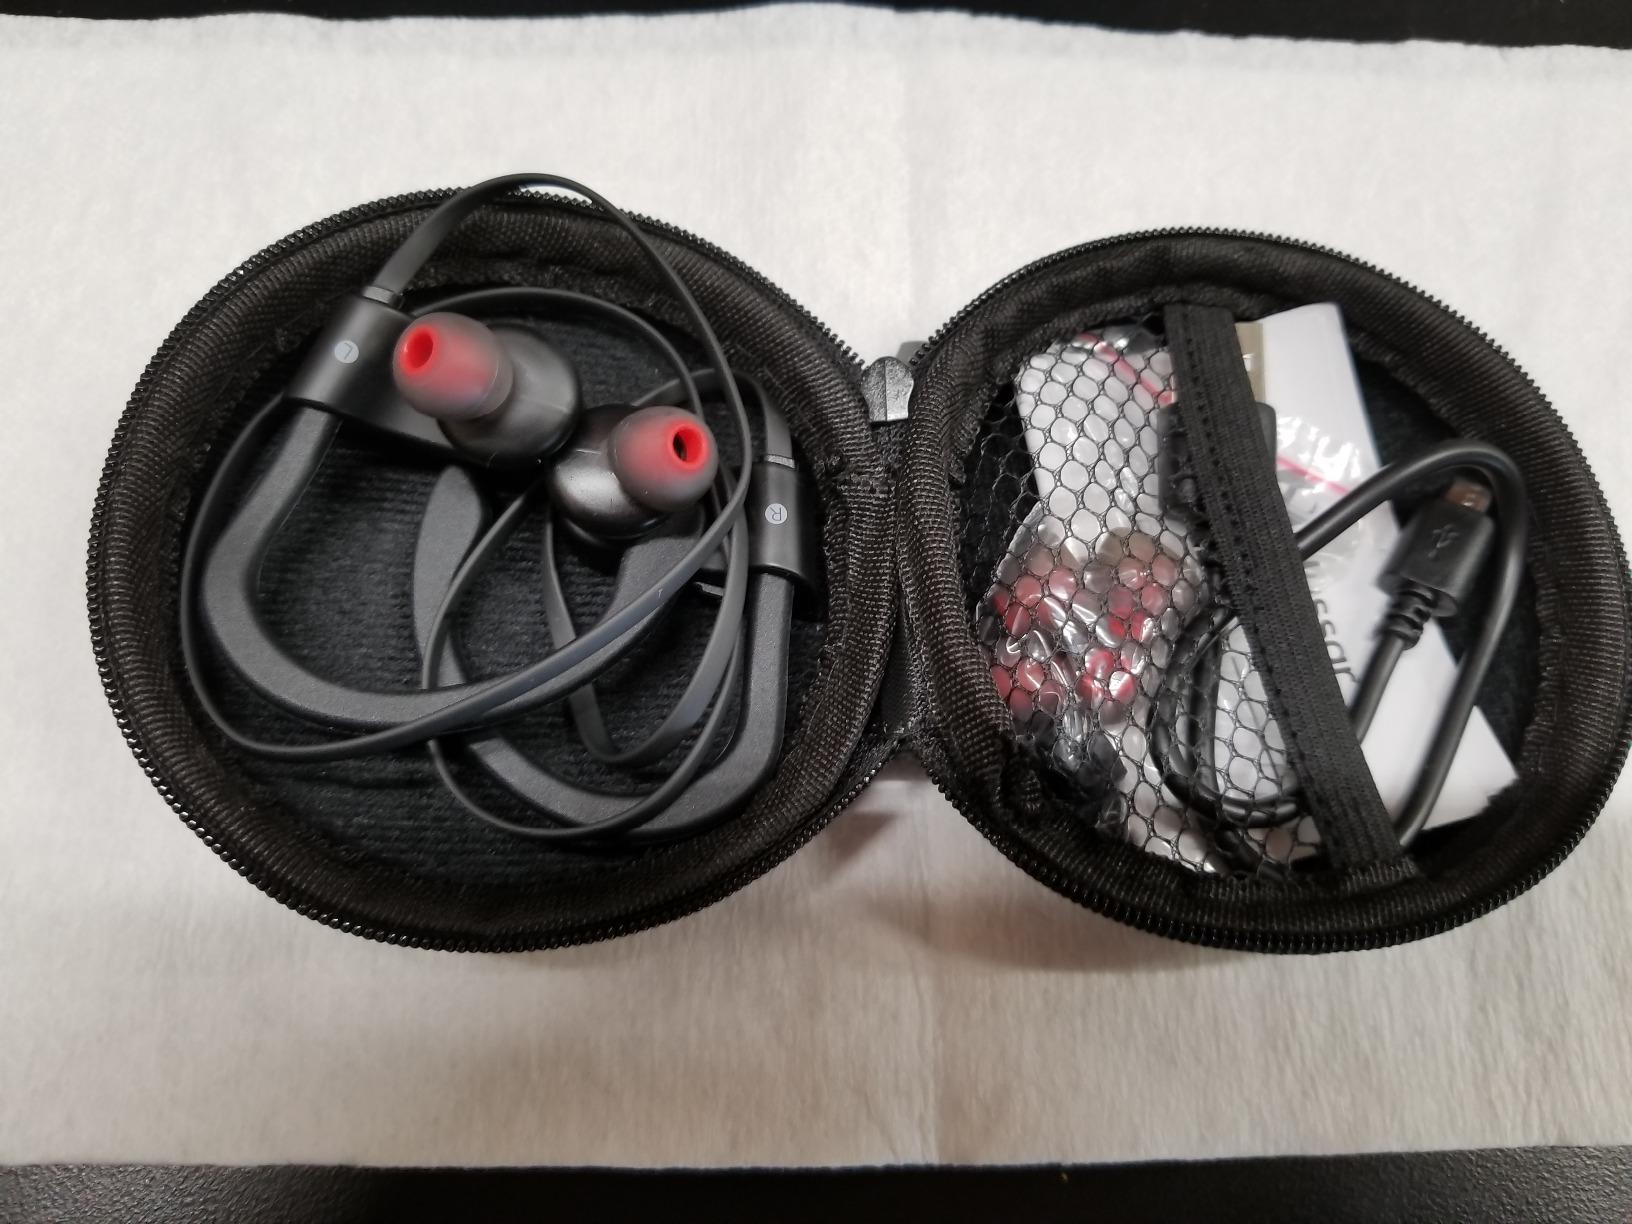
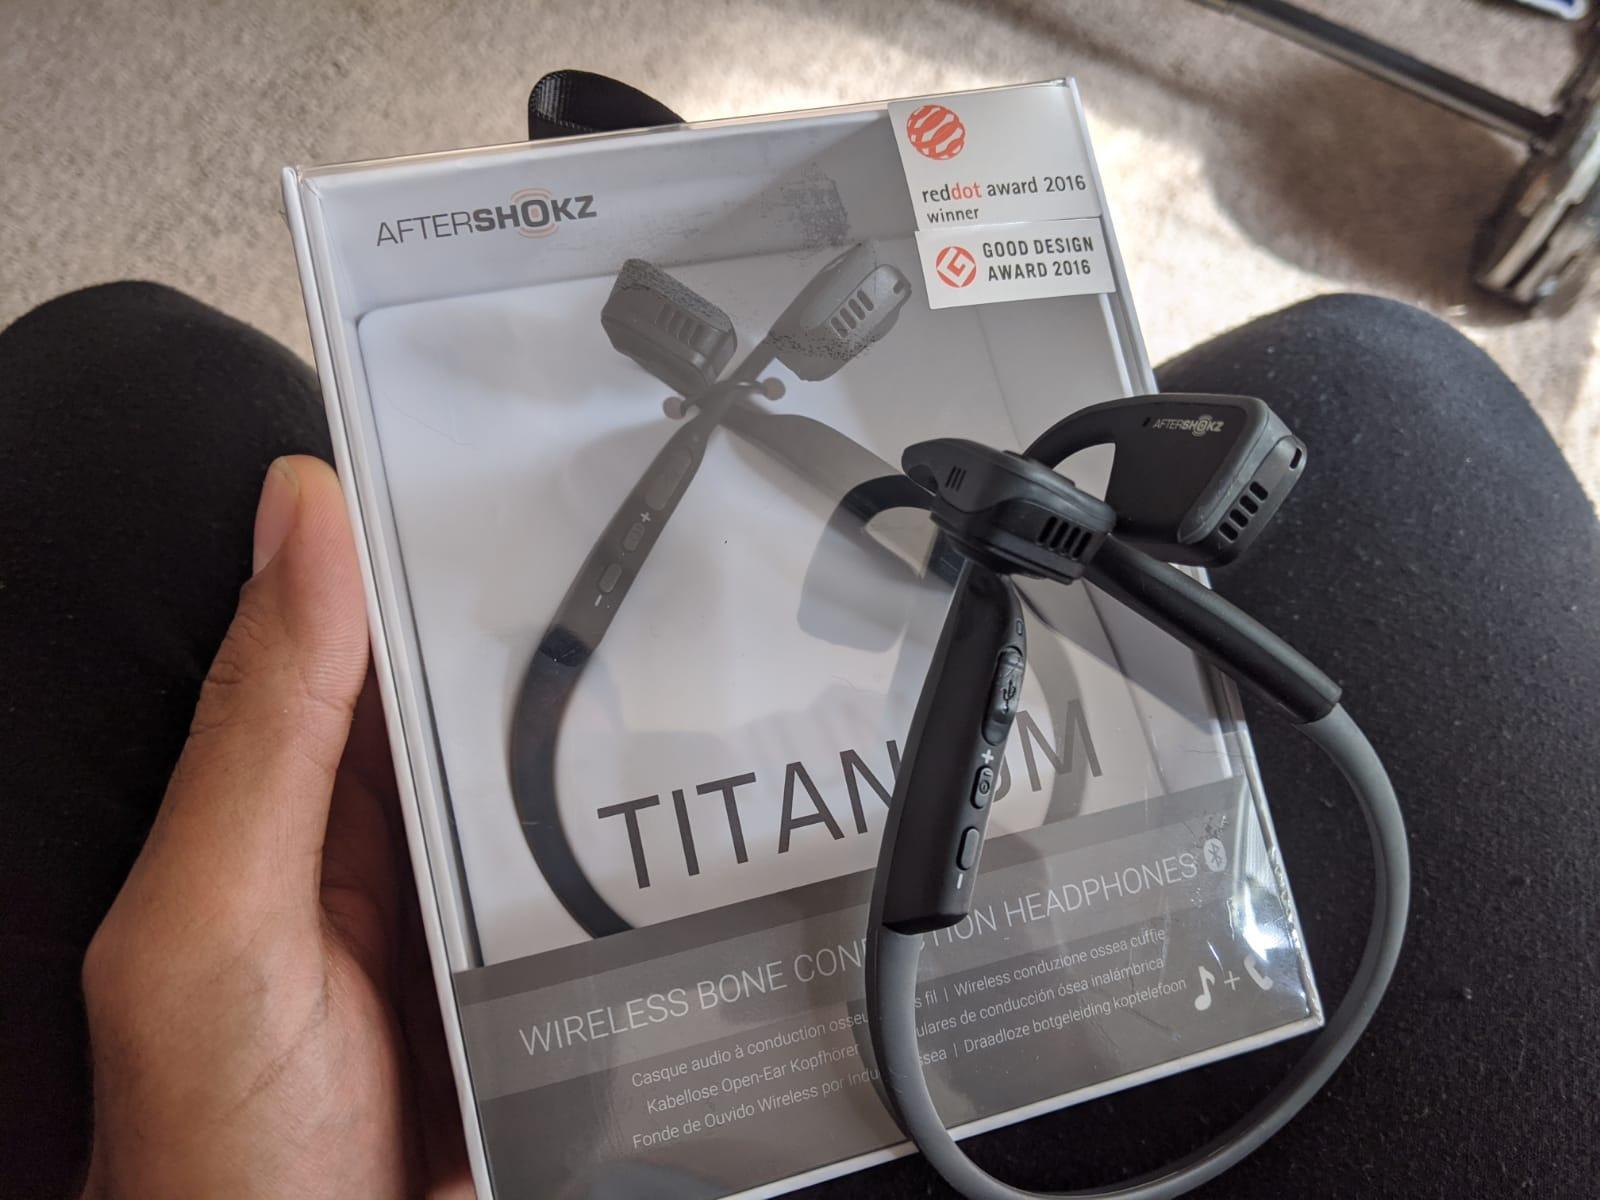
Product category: headphones
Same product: no